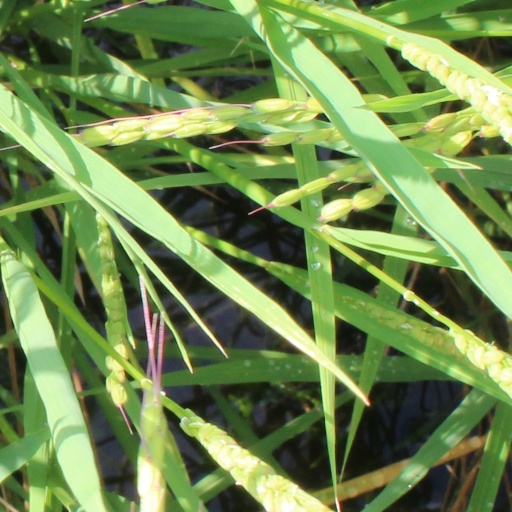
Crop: rice